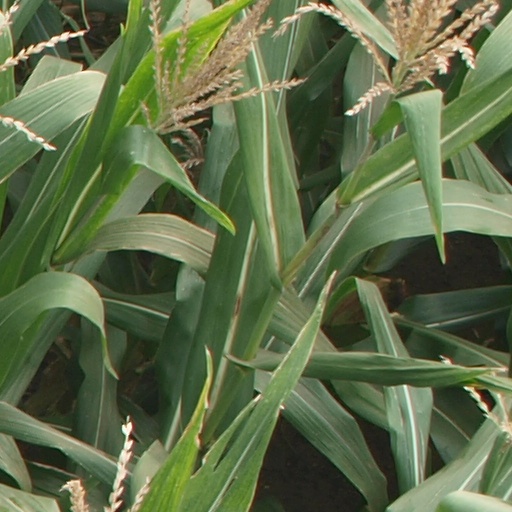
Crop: maize; corn